Alex Barron (American football)

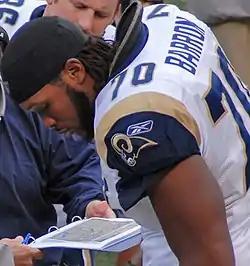
Barron with the St. Louis Rams in 2008

Alex Benjamin Barron (born September 28, 1982) is an American former professional football player who was an offensive tackle in the National Football League (NFL). He was selected by the St. Louis Rams with the 19th overall pick of the 2005 NFL draft. He played college football for Florida State University, and was a two-time consensus All-American.